Phil McGraw

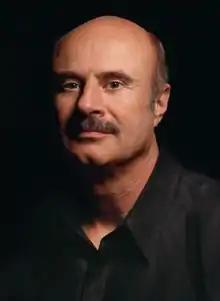
McGraw photographed for the cover of "Newsweek" magazine by Jerry Avenaim in 2001

In 1995, Oprah Winfrey hired McGraw's legal consulting firm CSI to prepare her for the Amarillo Texas beef trial. Winfrey was so impressed with McGraw that she thanked him for her victory in that case, which ended in 1998. Soon after, she invited him to appear on her show. His appearance proved so successful that he began appearing weekly as a relationship and life strategy expert on Tuesdays, starting in April 1998.